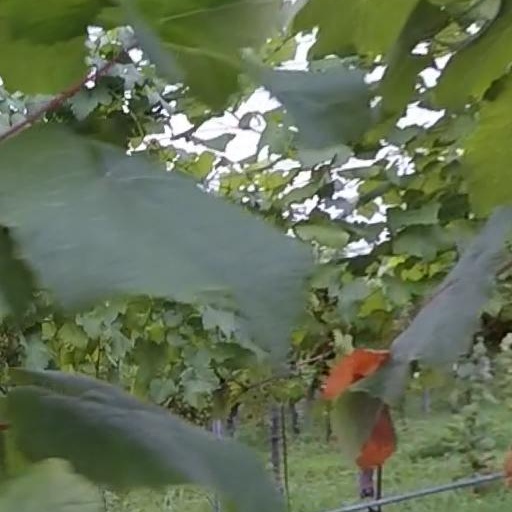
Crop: grape